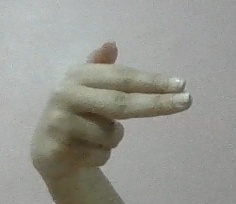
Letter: ghain